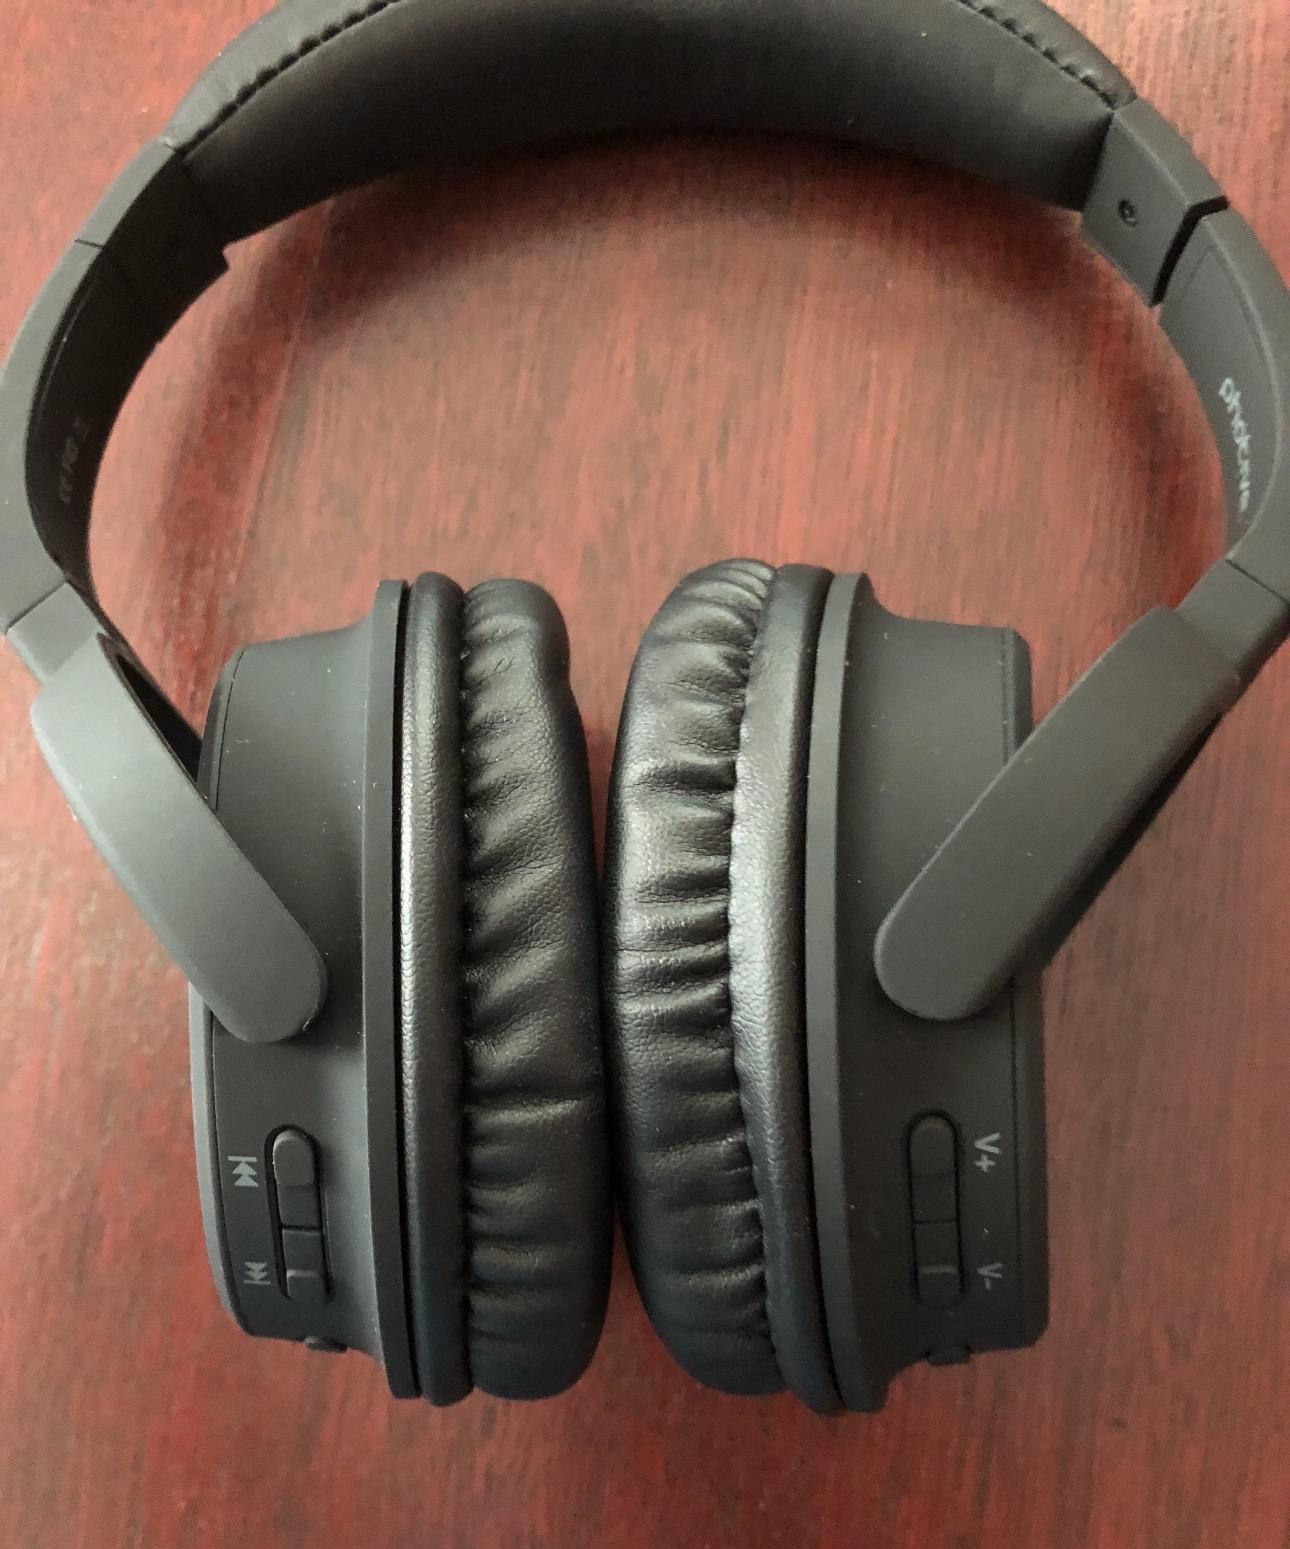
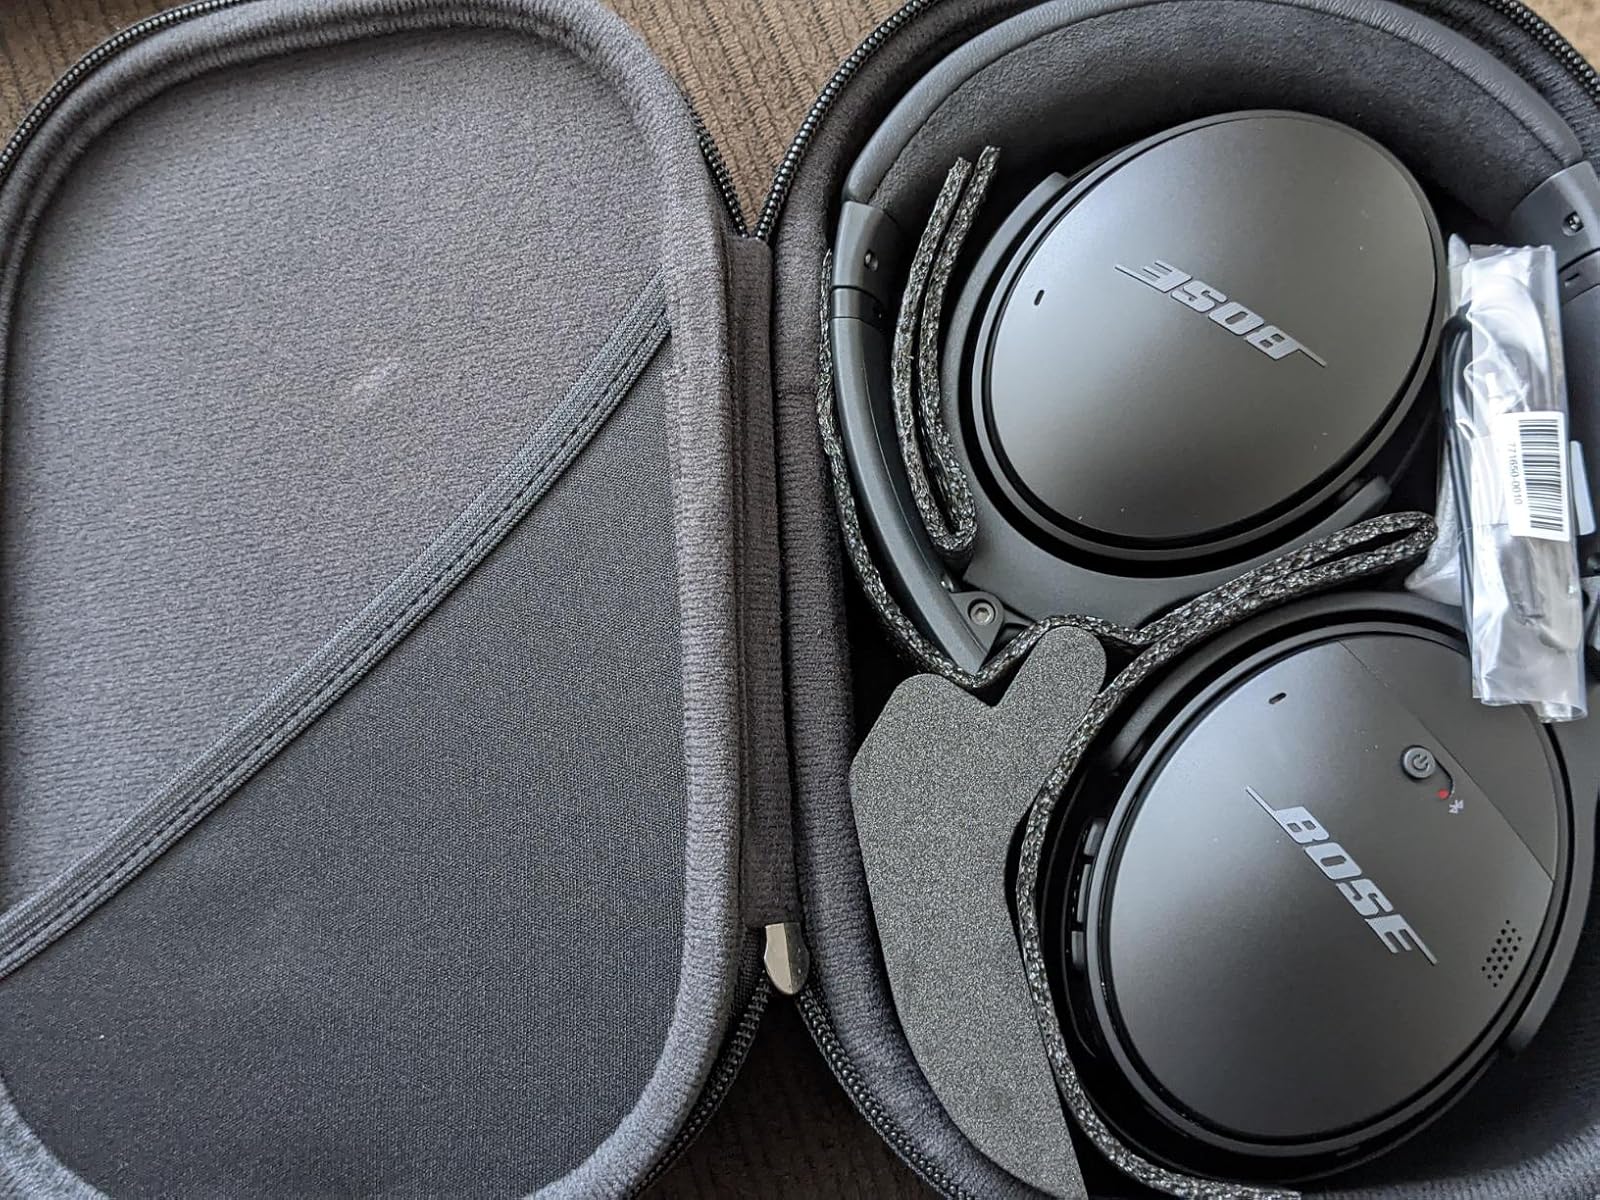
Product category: headphones
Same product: no